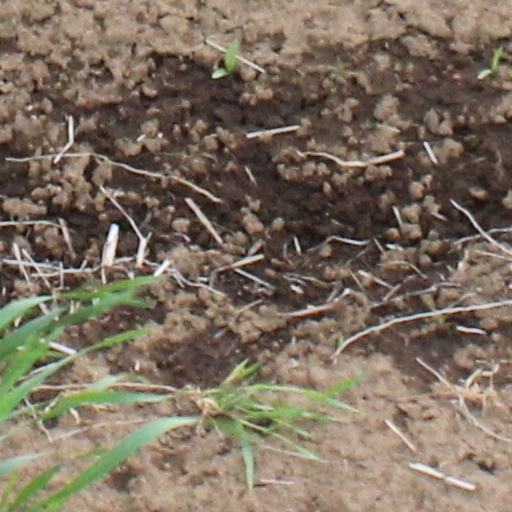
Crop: wheat